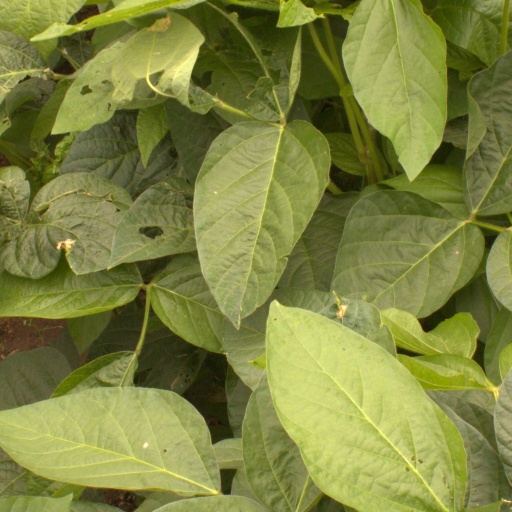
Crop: soybean